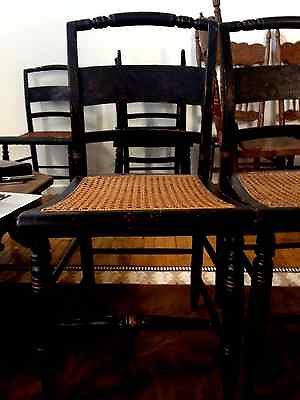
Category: chair